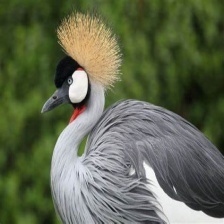
Species: AFRICAN CROWNED CRANE
Scientific name: BALEARICA REGULORUM
ImageNet parent category: crane